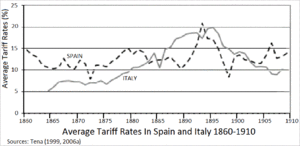
Tariff Rates in Spain and Italy (1860-1910).